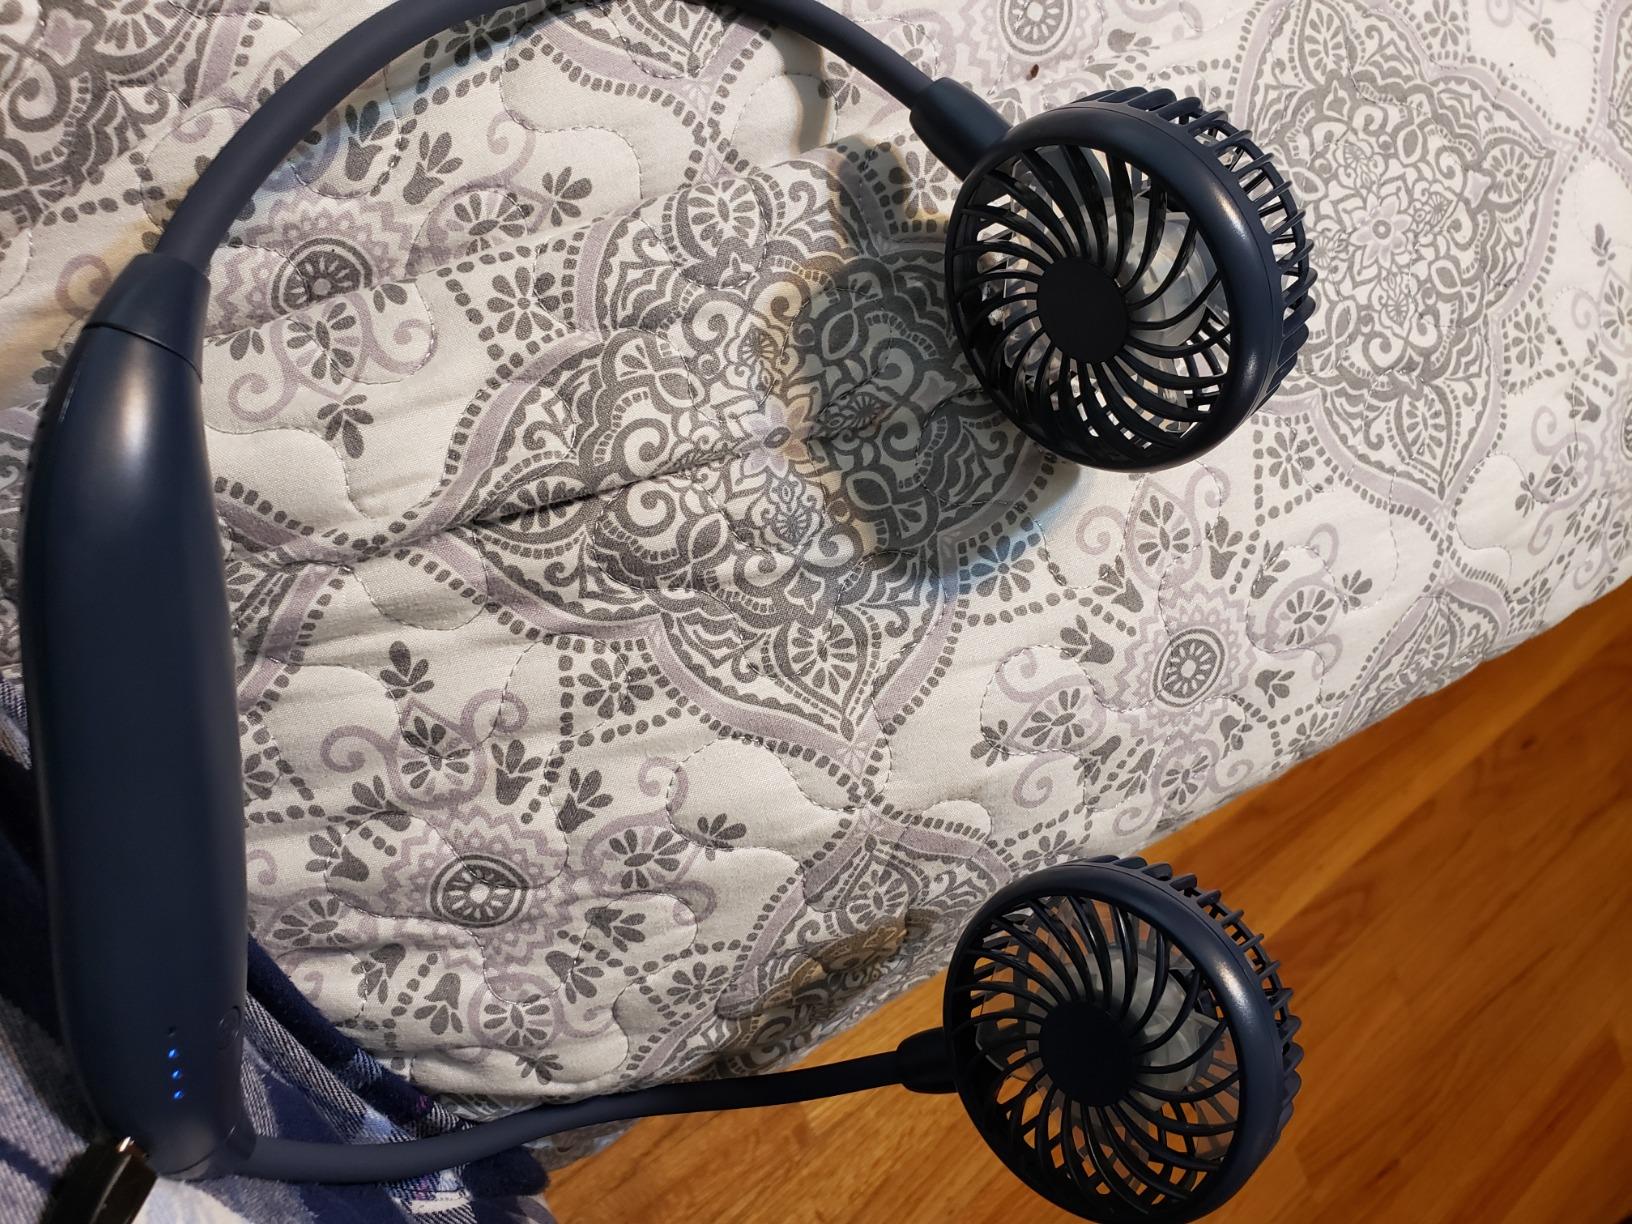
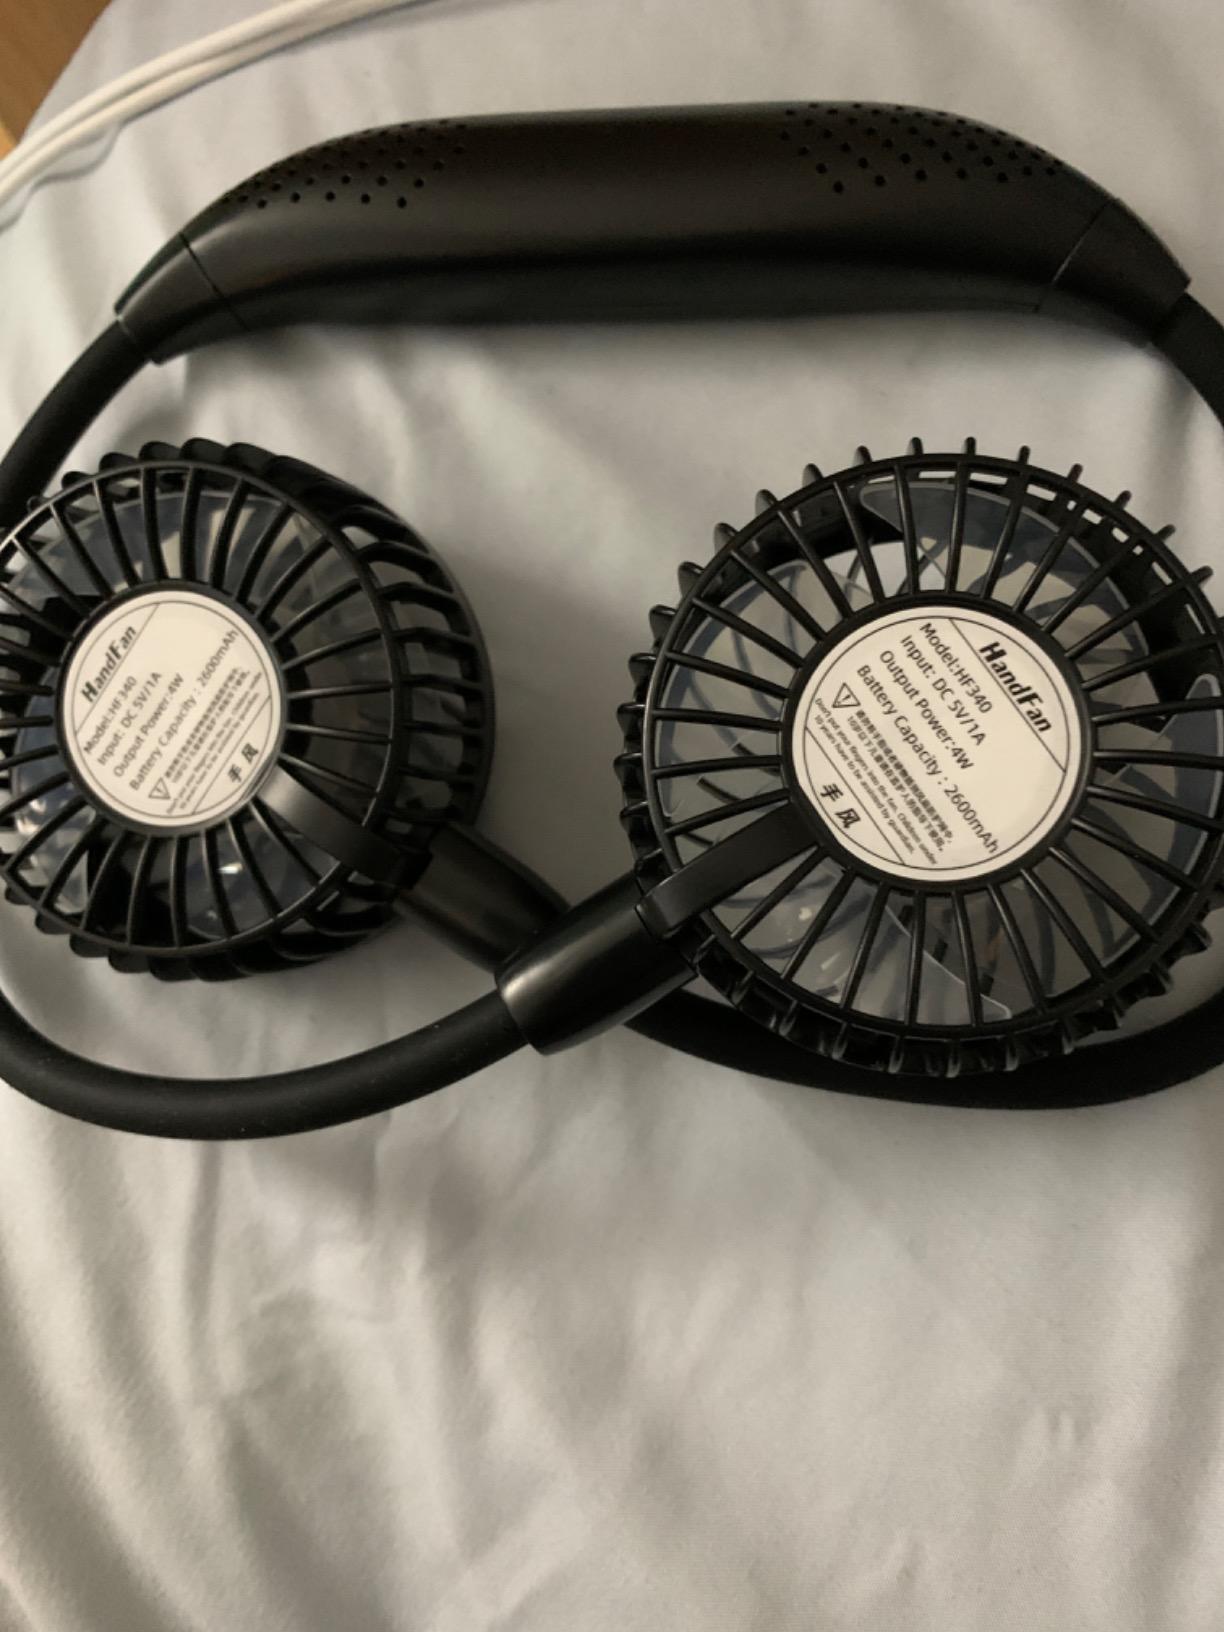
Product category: fan
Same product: no